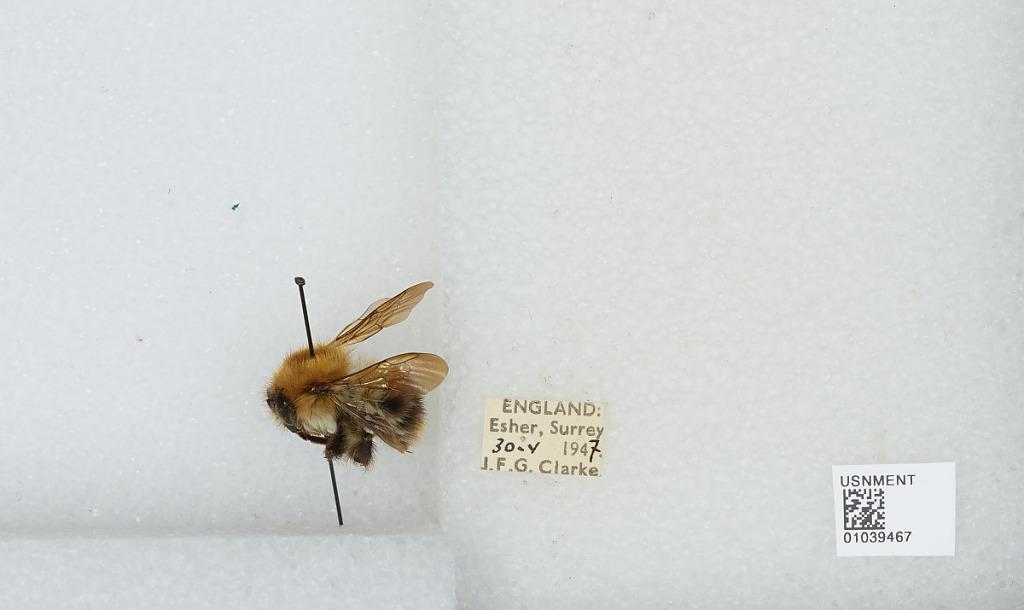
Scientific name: Bombus (Thoracobombus) pascuorum (Scopoli)
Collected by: J. Clarke
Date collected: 1947-5-30
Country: United Kingdom
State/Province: England
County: Surrey
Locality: Esher
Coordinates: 51.3691, -0.365